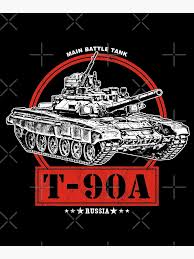
Label: Tank